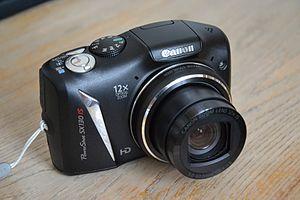
Un bridge est un appareil photographique doté d'un objectif non interchangeable polyvalent à large amplitude de focale. Dans sa version actuelle numérique, il possède un viseur électronique, et généralement des fonctions avancées.